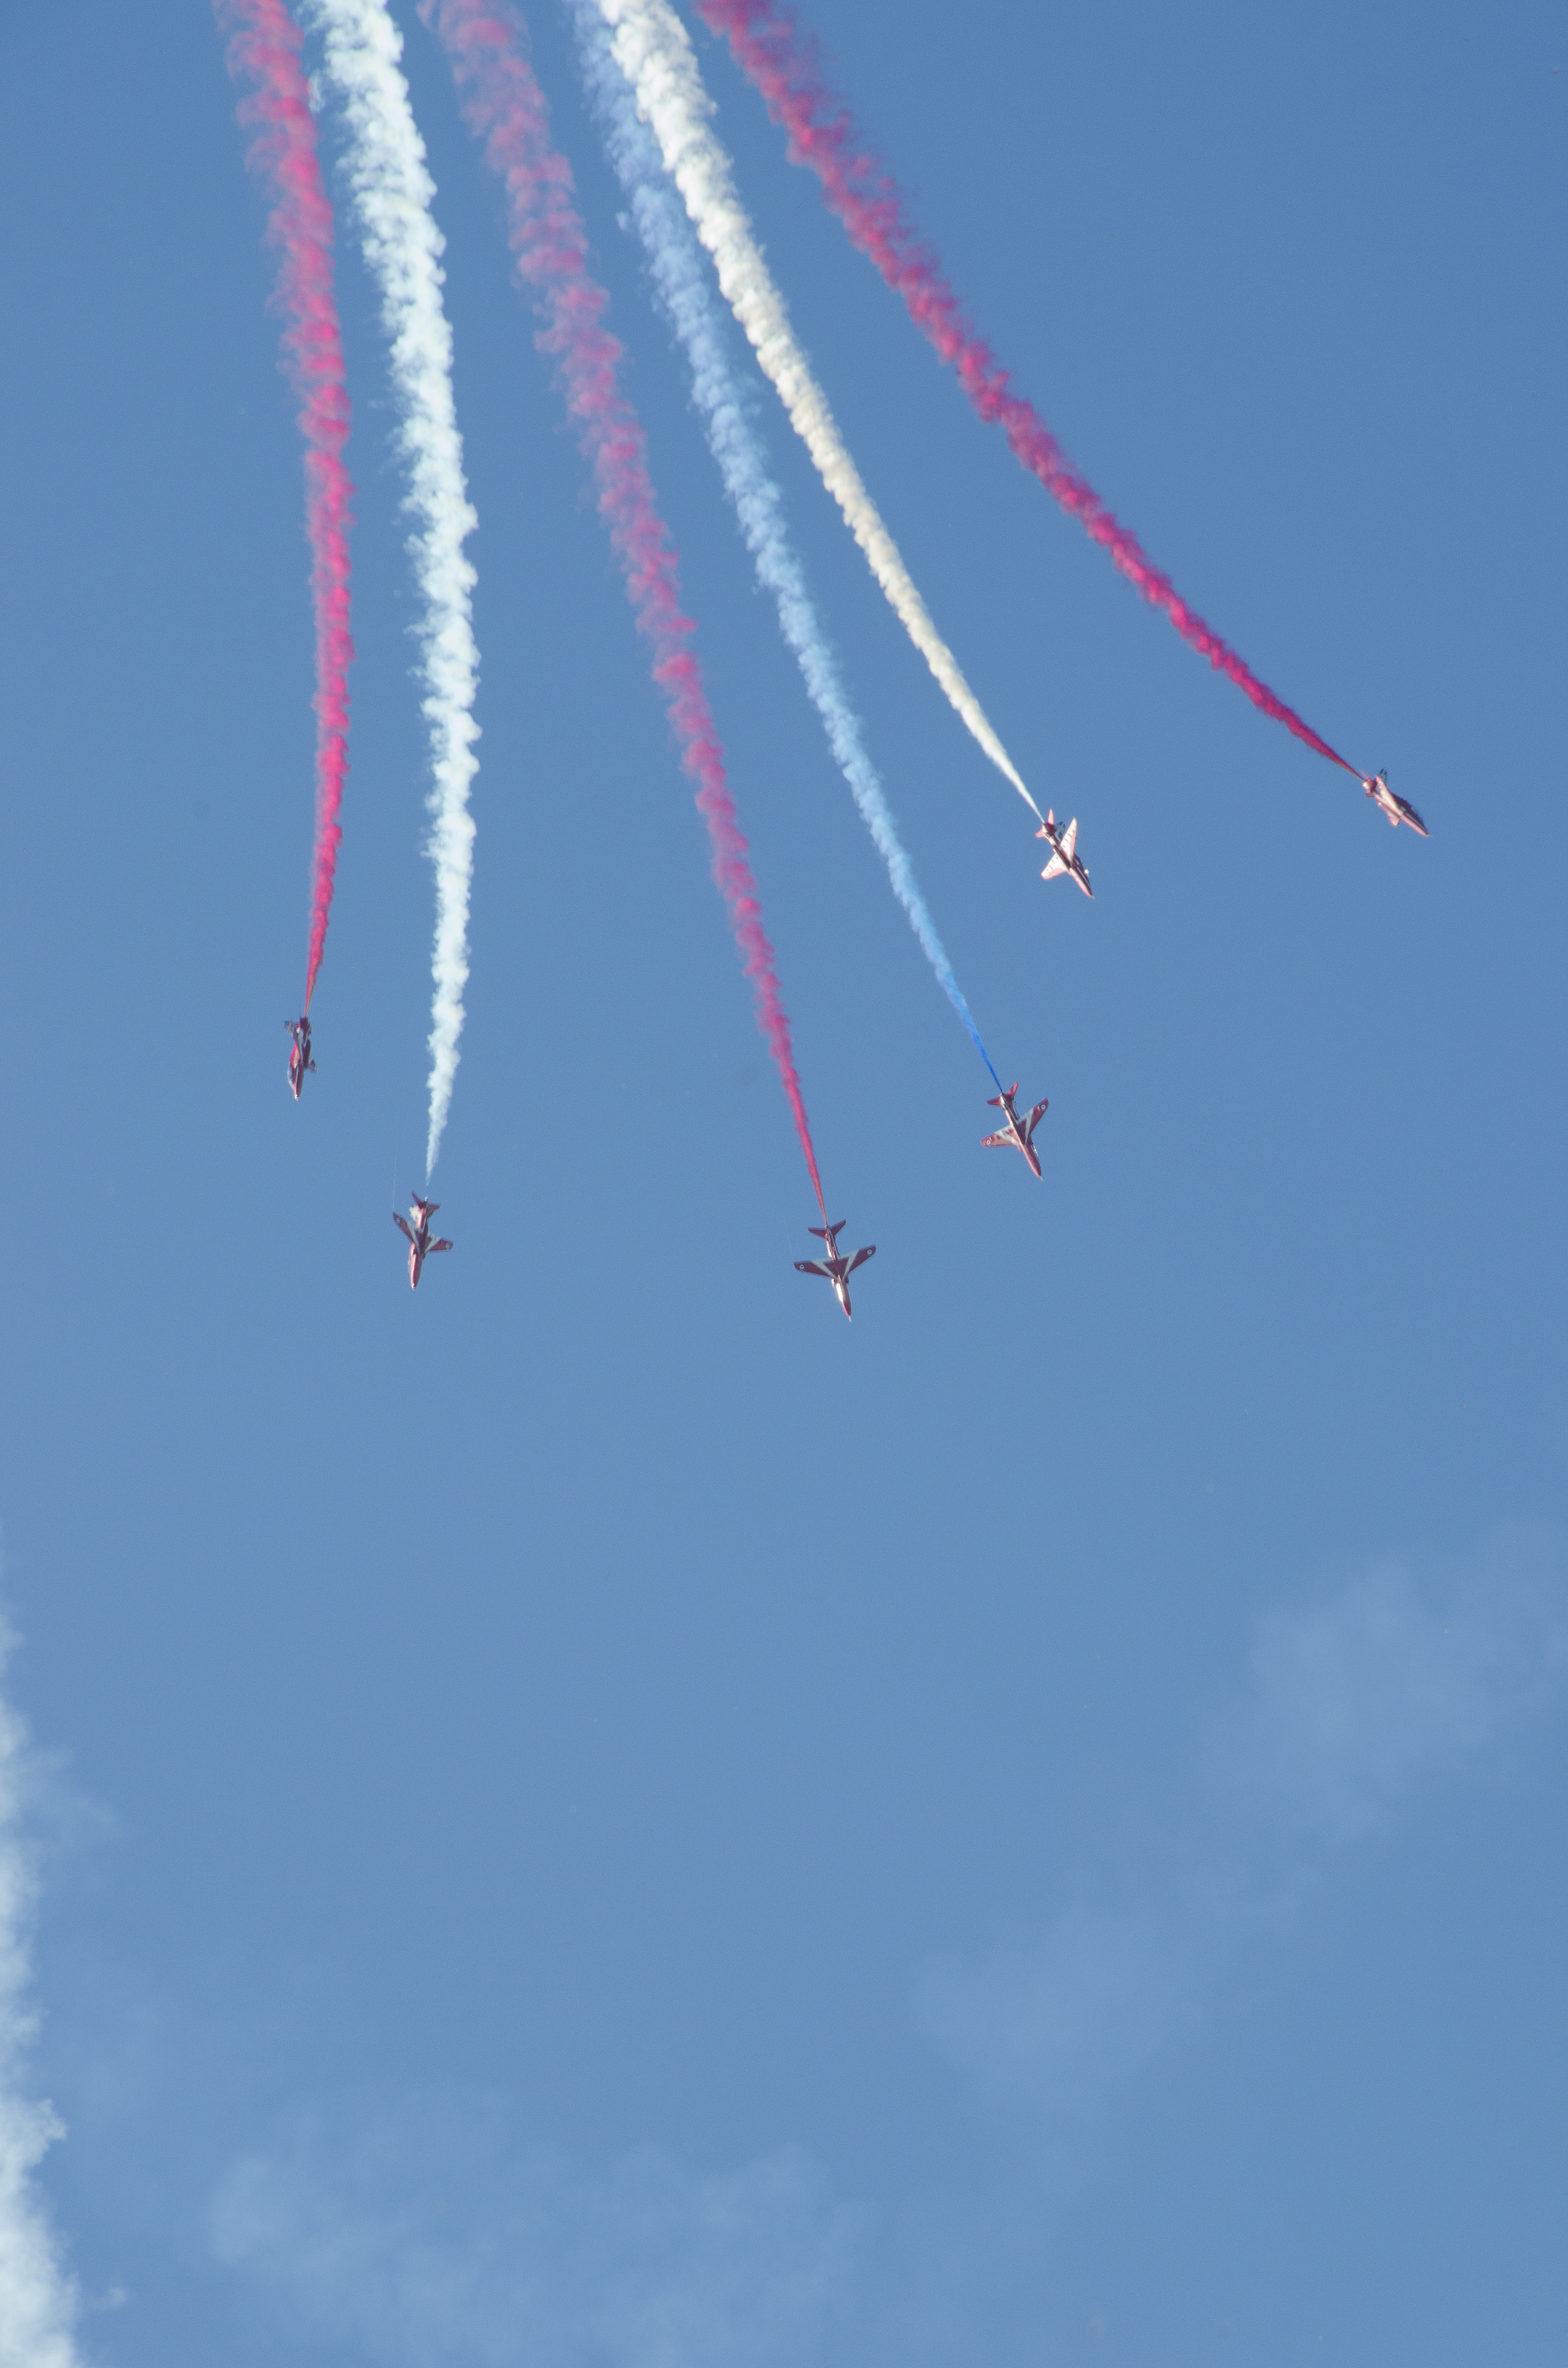
wing, sky, flying, fly, smoke, airplane, aircraft, military, jet, high, vehicle, aviation, flight, blue, speed, toy, parachute, team, display, british, royal, fast, airshow, raf, stunt, aerobatic, air force, aerobatics, red arrows, air display, atmosphere of earth, general aviation